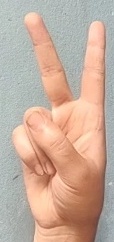
ASL sign: 2